Tom Green's House Tonight

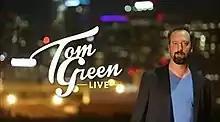
"Tom Green Live" title card

Many notable guests have appeared on the show, including stars such as Pamela Anderson, Kat Von D, actors Val Kilmer, Brooke Shields, Crispin Glover and Thora Birch, hip-hop artists Flavor Flav and Xzibit, talk show hosts Jimmy Kimmel and Carson Daly, musicians Henry Rollins and Dave Navarro, pro wrestler Stone Cold Steve Austin, skateboarder Tony Hawk, as well as comedians Tim & Eric, Neil Hamburger, Joe Rogan, and Andrew Dice Clay.